Timothy Ravinder

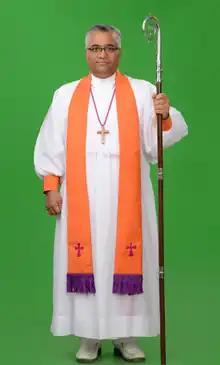

Timothy Ravinder Dev Pradeep is the Bishop in Coimbatore Diocese of Church of South India.